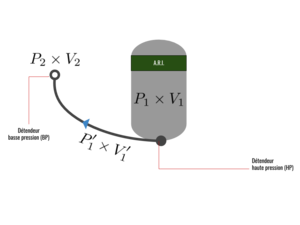
Illustration des changements de pression et de volume de l'ARI
La loi de Boyle-Mariotte ou loi de Mariotte, souvent appelée loi de Boyle dans le monde anglo-saxon, du nom du physicien et chimiste irlandais Robert Boyle et de l'abbé physicien et botaniste français Edme Mariotte, est l'une des lois de la thermodynamique constituant la loi des gaz parfaits. Elle relie la pression et le volume d'un gaz parfait à température constante.